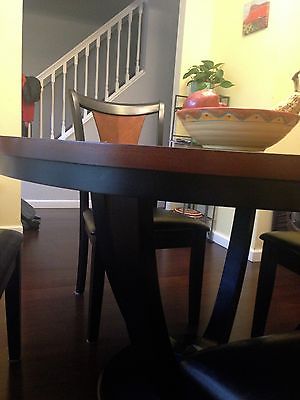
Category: table